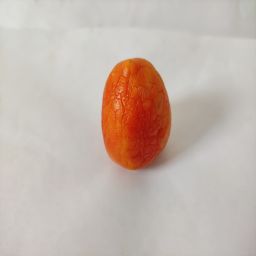
Crop: Tomato
Quality: Old